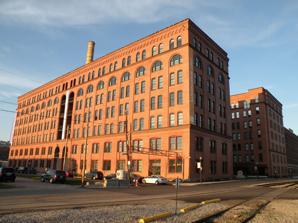
Building: Armstrong Cork Company
Country: United States of America
Year built: 1901
United States historic place Armstrong Cork Company U.S. National Register of Historic Places Pittsburgh Landmark – PHLF Show map of Pittsburgh Show map of Pennsylvania Show map of the United States Location 23rd and Railroad Streets ( Strip District ), Pittsburgh, Pennsylvania , USA Coordinates 40°27′16.08″N 79°58′59.8″W / 40.4544667°N 79.983278°W / 40.4544667; -79.983278 Built circa 1901 Architect Frederick J. Osterling Architectural style Romanesque Revival , Beaux-Arts NRHP reference No. 05000413 Significant dates Added to NRHP May 10, 2005 Designated PHLF 2007 The Armstrong Cork Company (formerly of Armstrong World Industries ) was a cork manufacturer which was located at 2349 Railroad Street in the Strip District neighborhood of Pittsburgh, Pennsylvania . Armstrong Cork Company eventually moved its headquarters to Lancaster, Pennsylvania. The company's product lines evolved from cork products and Linoleum, to vinyl floors, acoustical ceiling products, and glassware in each of which industries it was at one time a leading producer and brand. Building The company's building was designed by architect Frederick J. Osterling and built circa 1901.  It was added to the National Register of Historic Places on May 10, 2005, and to the List of Pittsburgh History and Landmarks Foundation Historic Landmarks in 2007. Since 2007 the building has been maintained as loft apartments , known as "The Cork Factory " ("Cork Factory Lofts", and "The Cork Factory - Loft apartments on the river"). References